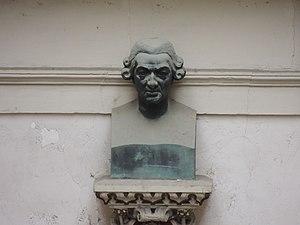
Passage Pommeraye, Nantes, France. Buste de Pierre Haudaudine, dans la galerie de la Fosse, œuvre de Jean-Baptiste Joseph Debay (1802-1862).
Pierre Haudaudine, né le 19 novembre 1756 à Bayonne, mort le 6 août 1846 à Nantes, est un négociant et un homme politique nantais, membre de la garde nationale en 1793, dont la renommée vient de son comportement courageux lors d'un épisode de la Guerre de Vendée.